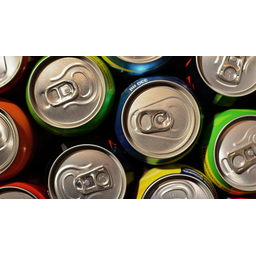
Label: metal